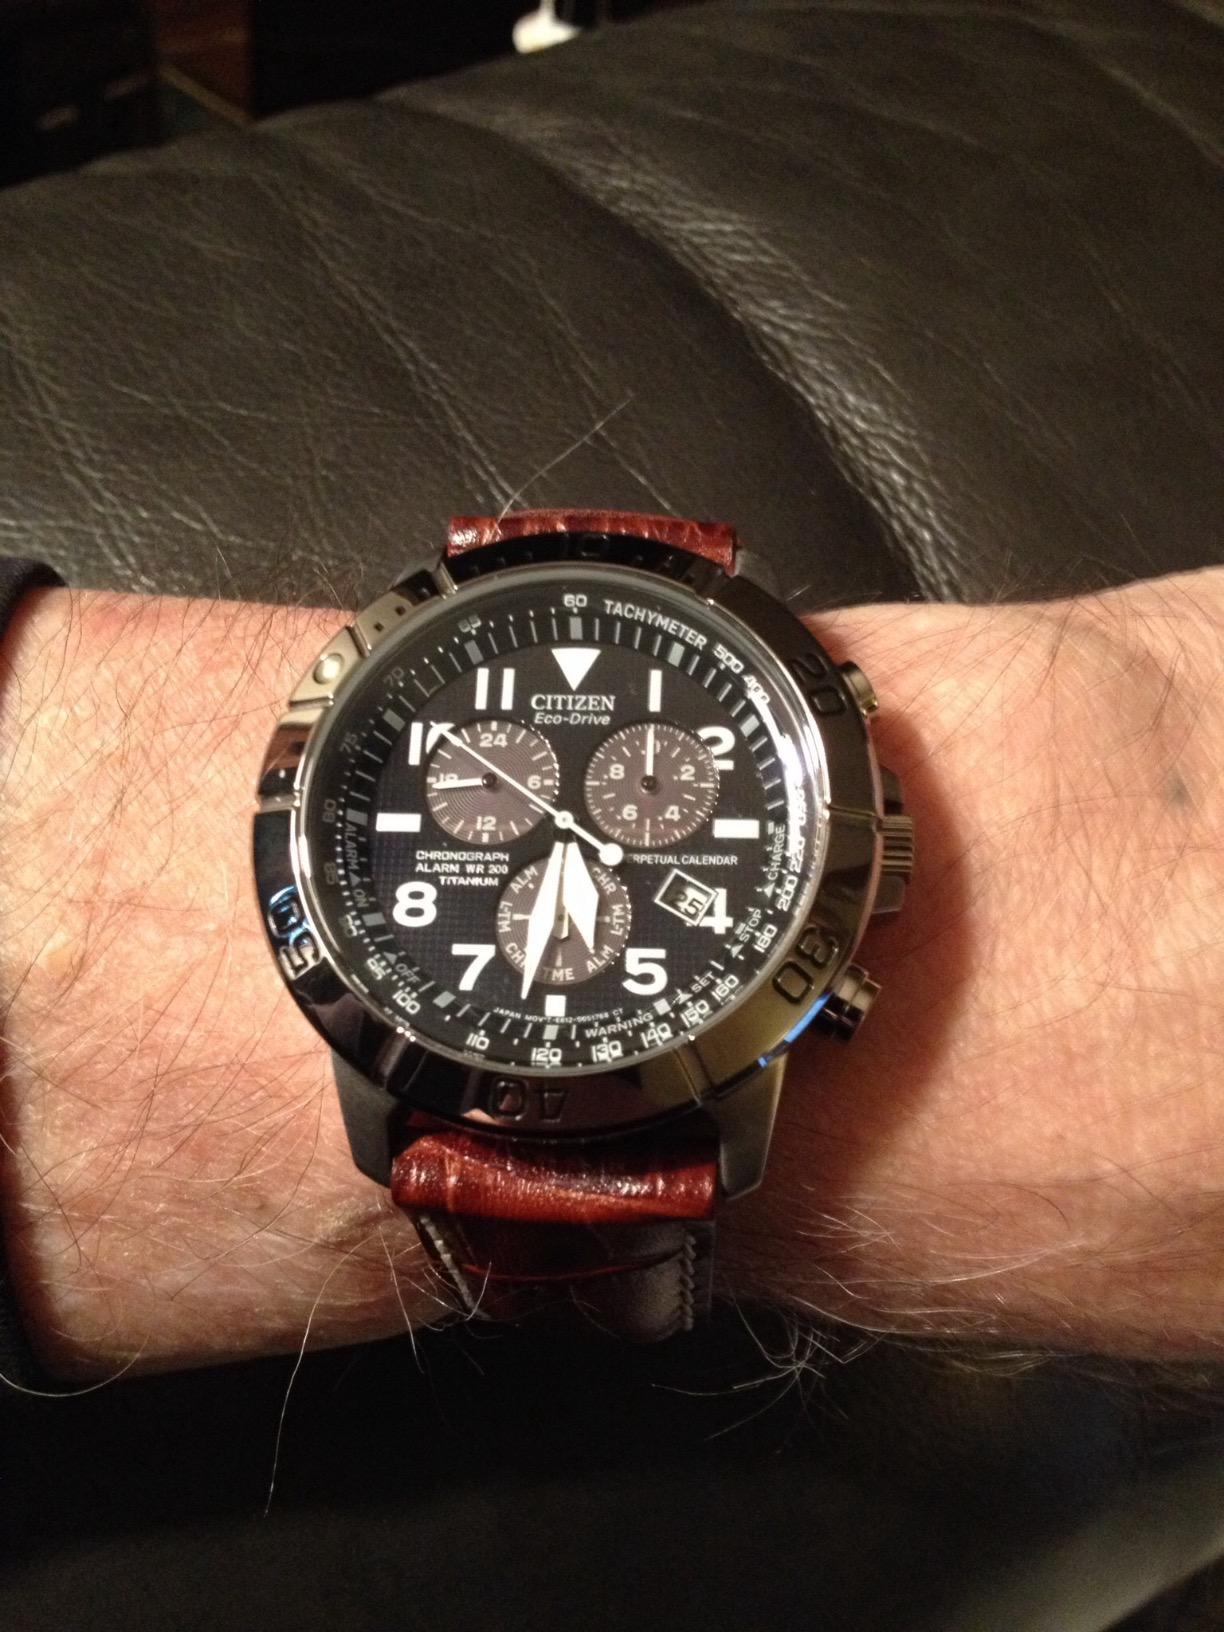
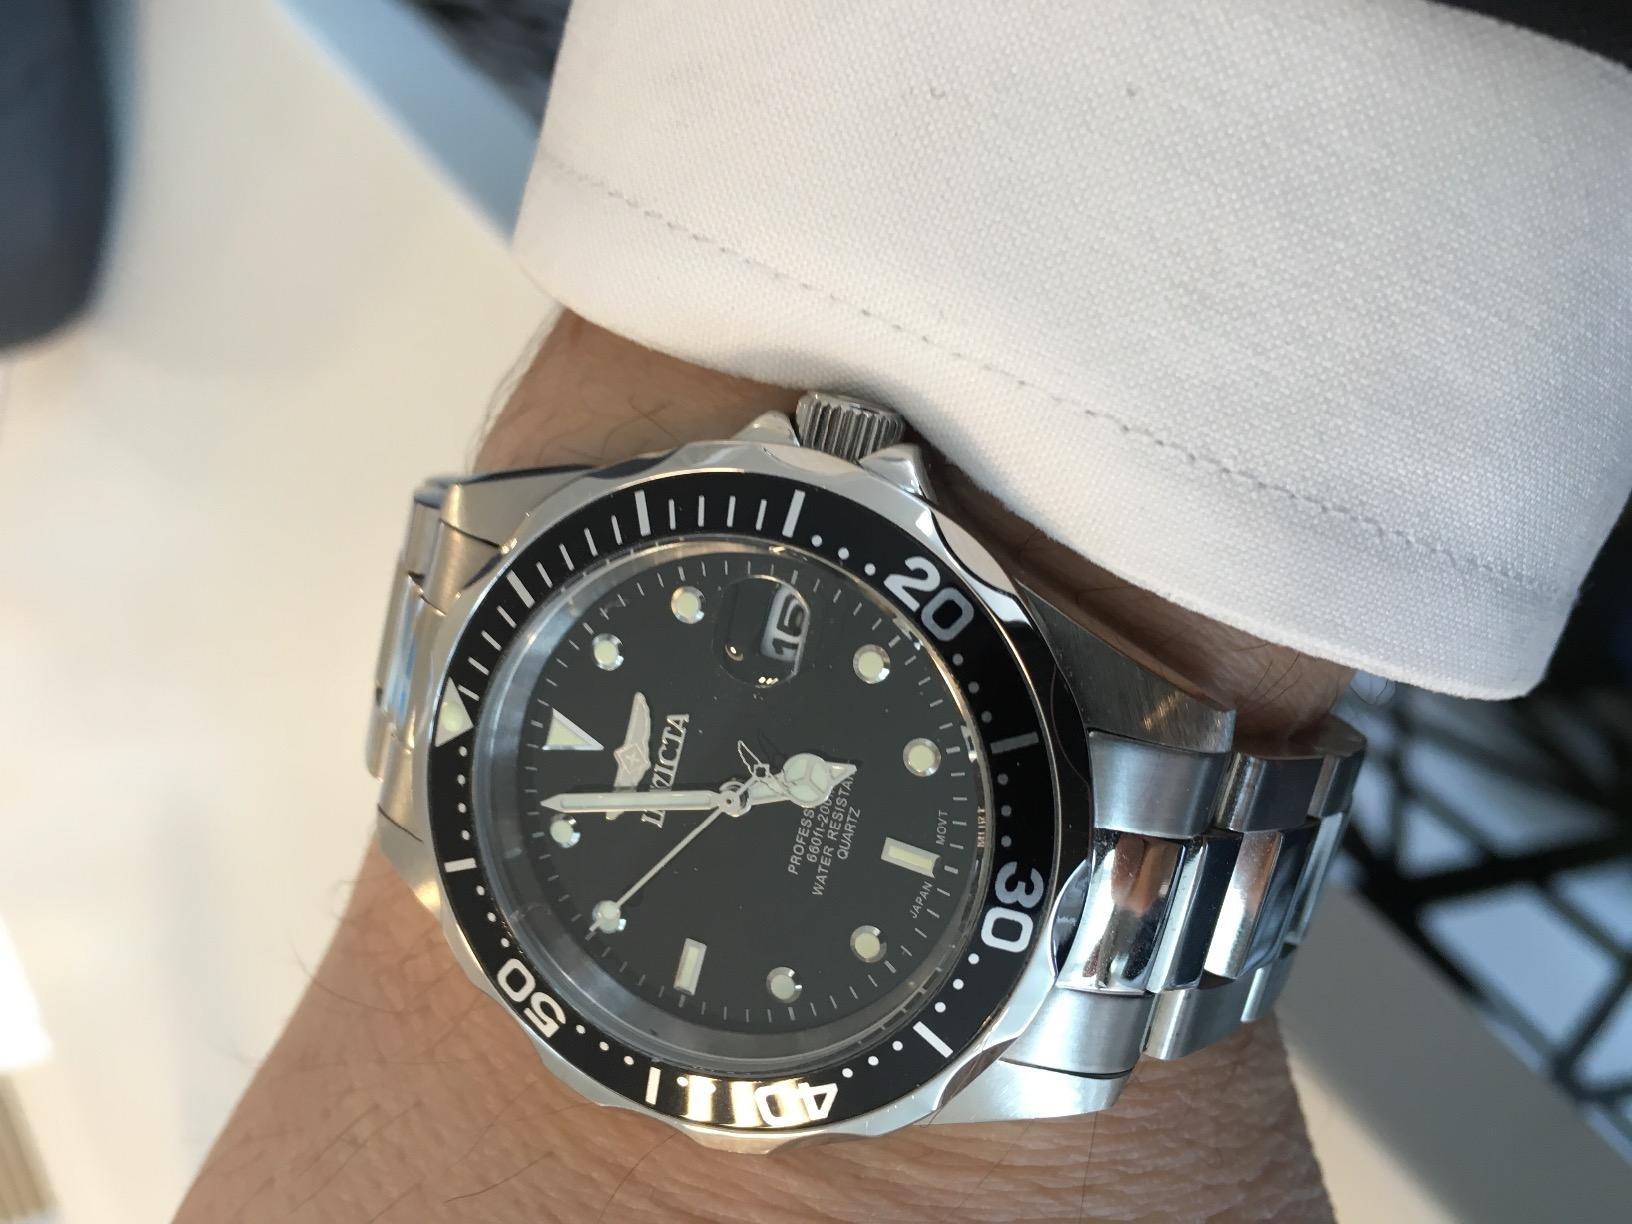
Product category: accessories_watch
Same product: no